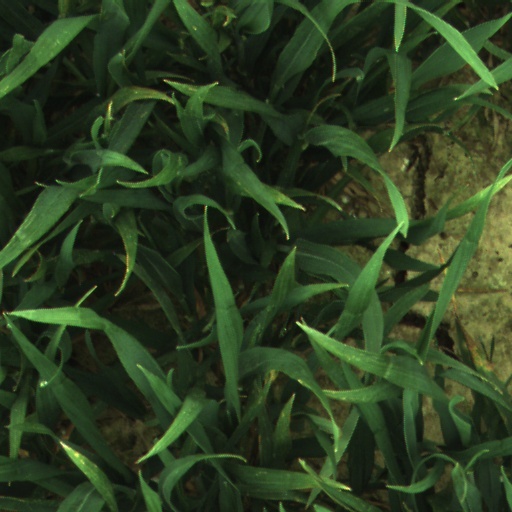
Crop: wheat